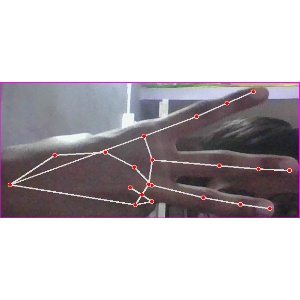
अक्षर: भ